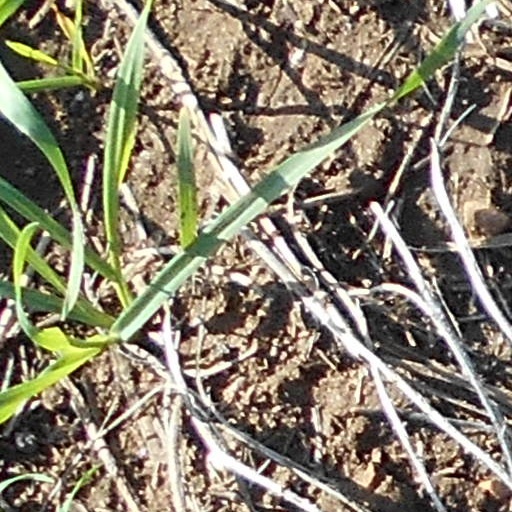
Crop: wheat